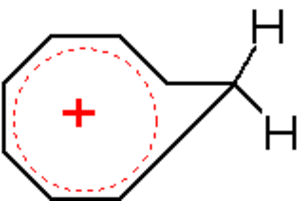
Représentation plane de l'ion homotropylium